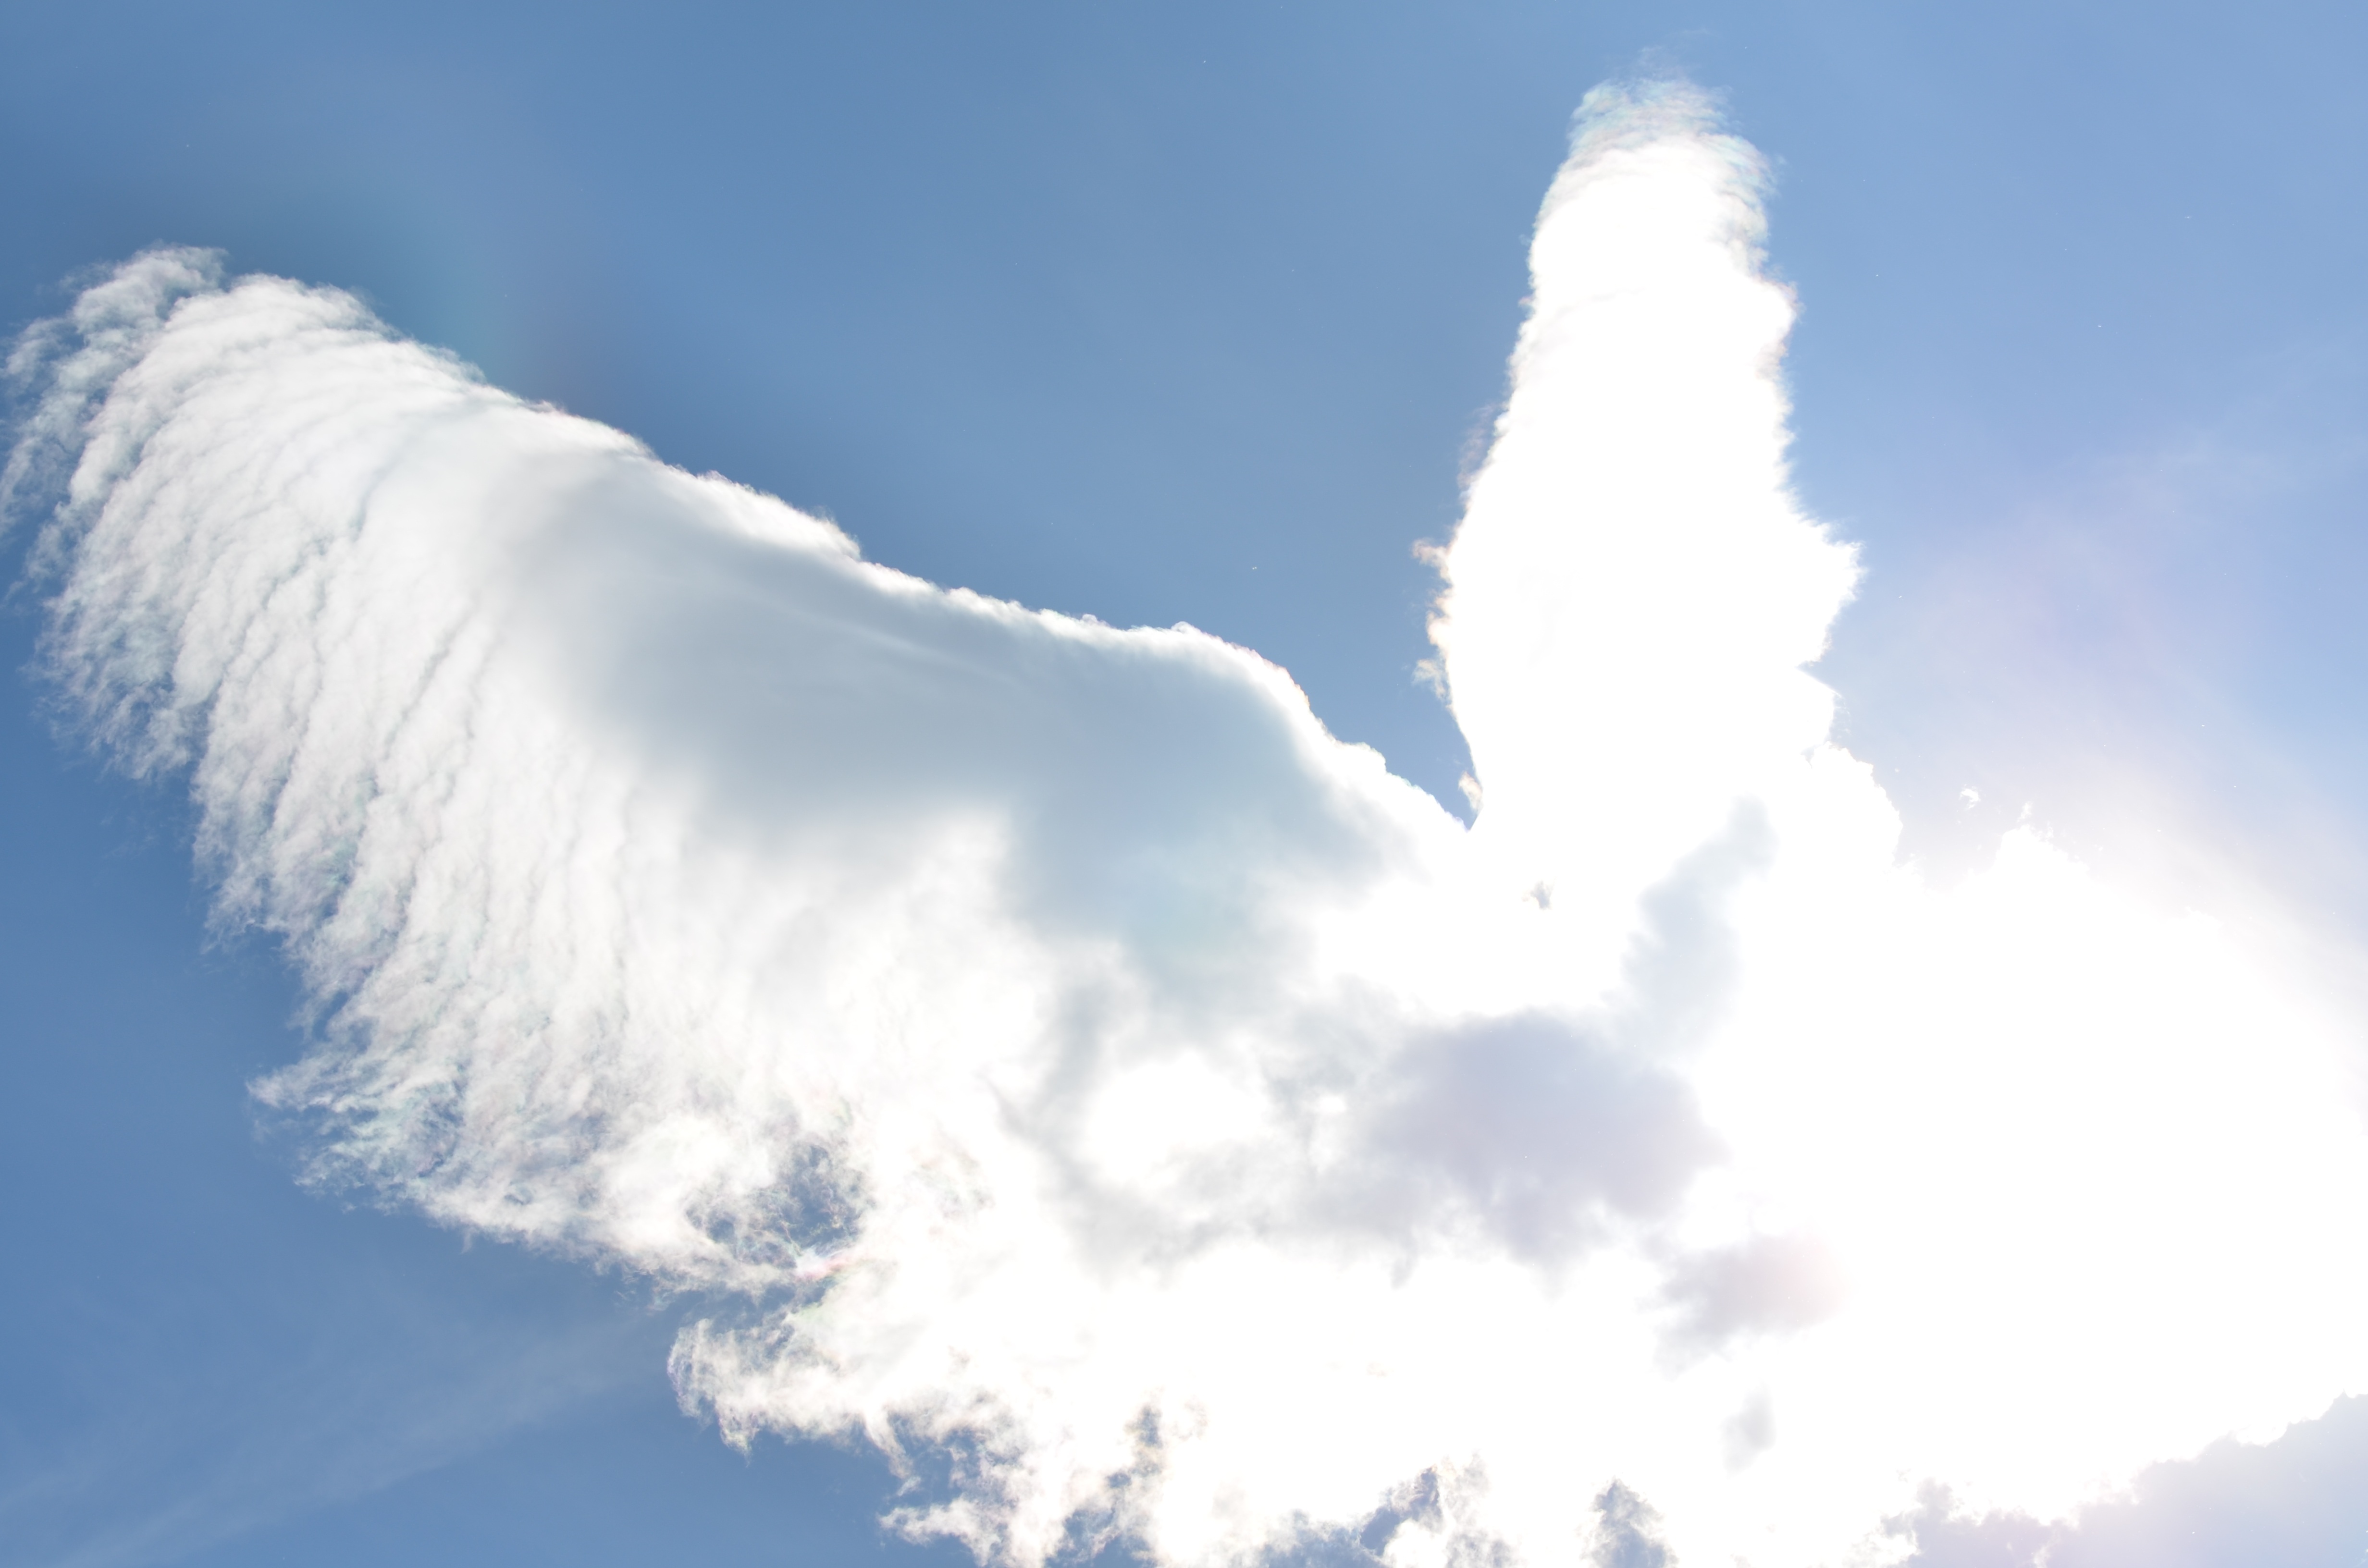
nature, bird, cloud, sky, sunlight, wind, atmosphere, cumulus, clouds, freezing, meteorological phenomenon, atmosphere of earth, geological phenomenon